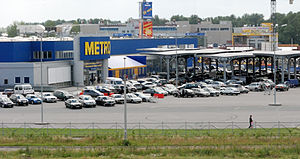
Metro Cash & Carry
Metro Cash & Carry i Sankt Petersborg
Metro Cash & Carry International GmbH er en international grossistvirksomhed, startet i 1964 i den tyske by Mühlreim i Ruhr-distriktet og ejet af Metro AG, der har hovedsæde i Düsseldorf. Kæden består af 544 varehuse i 28 lande. Samlet omsætter de for 30,6 milliarder euro og beskæftiger 106.878 ansatte.